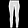
Label: Trouser